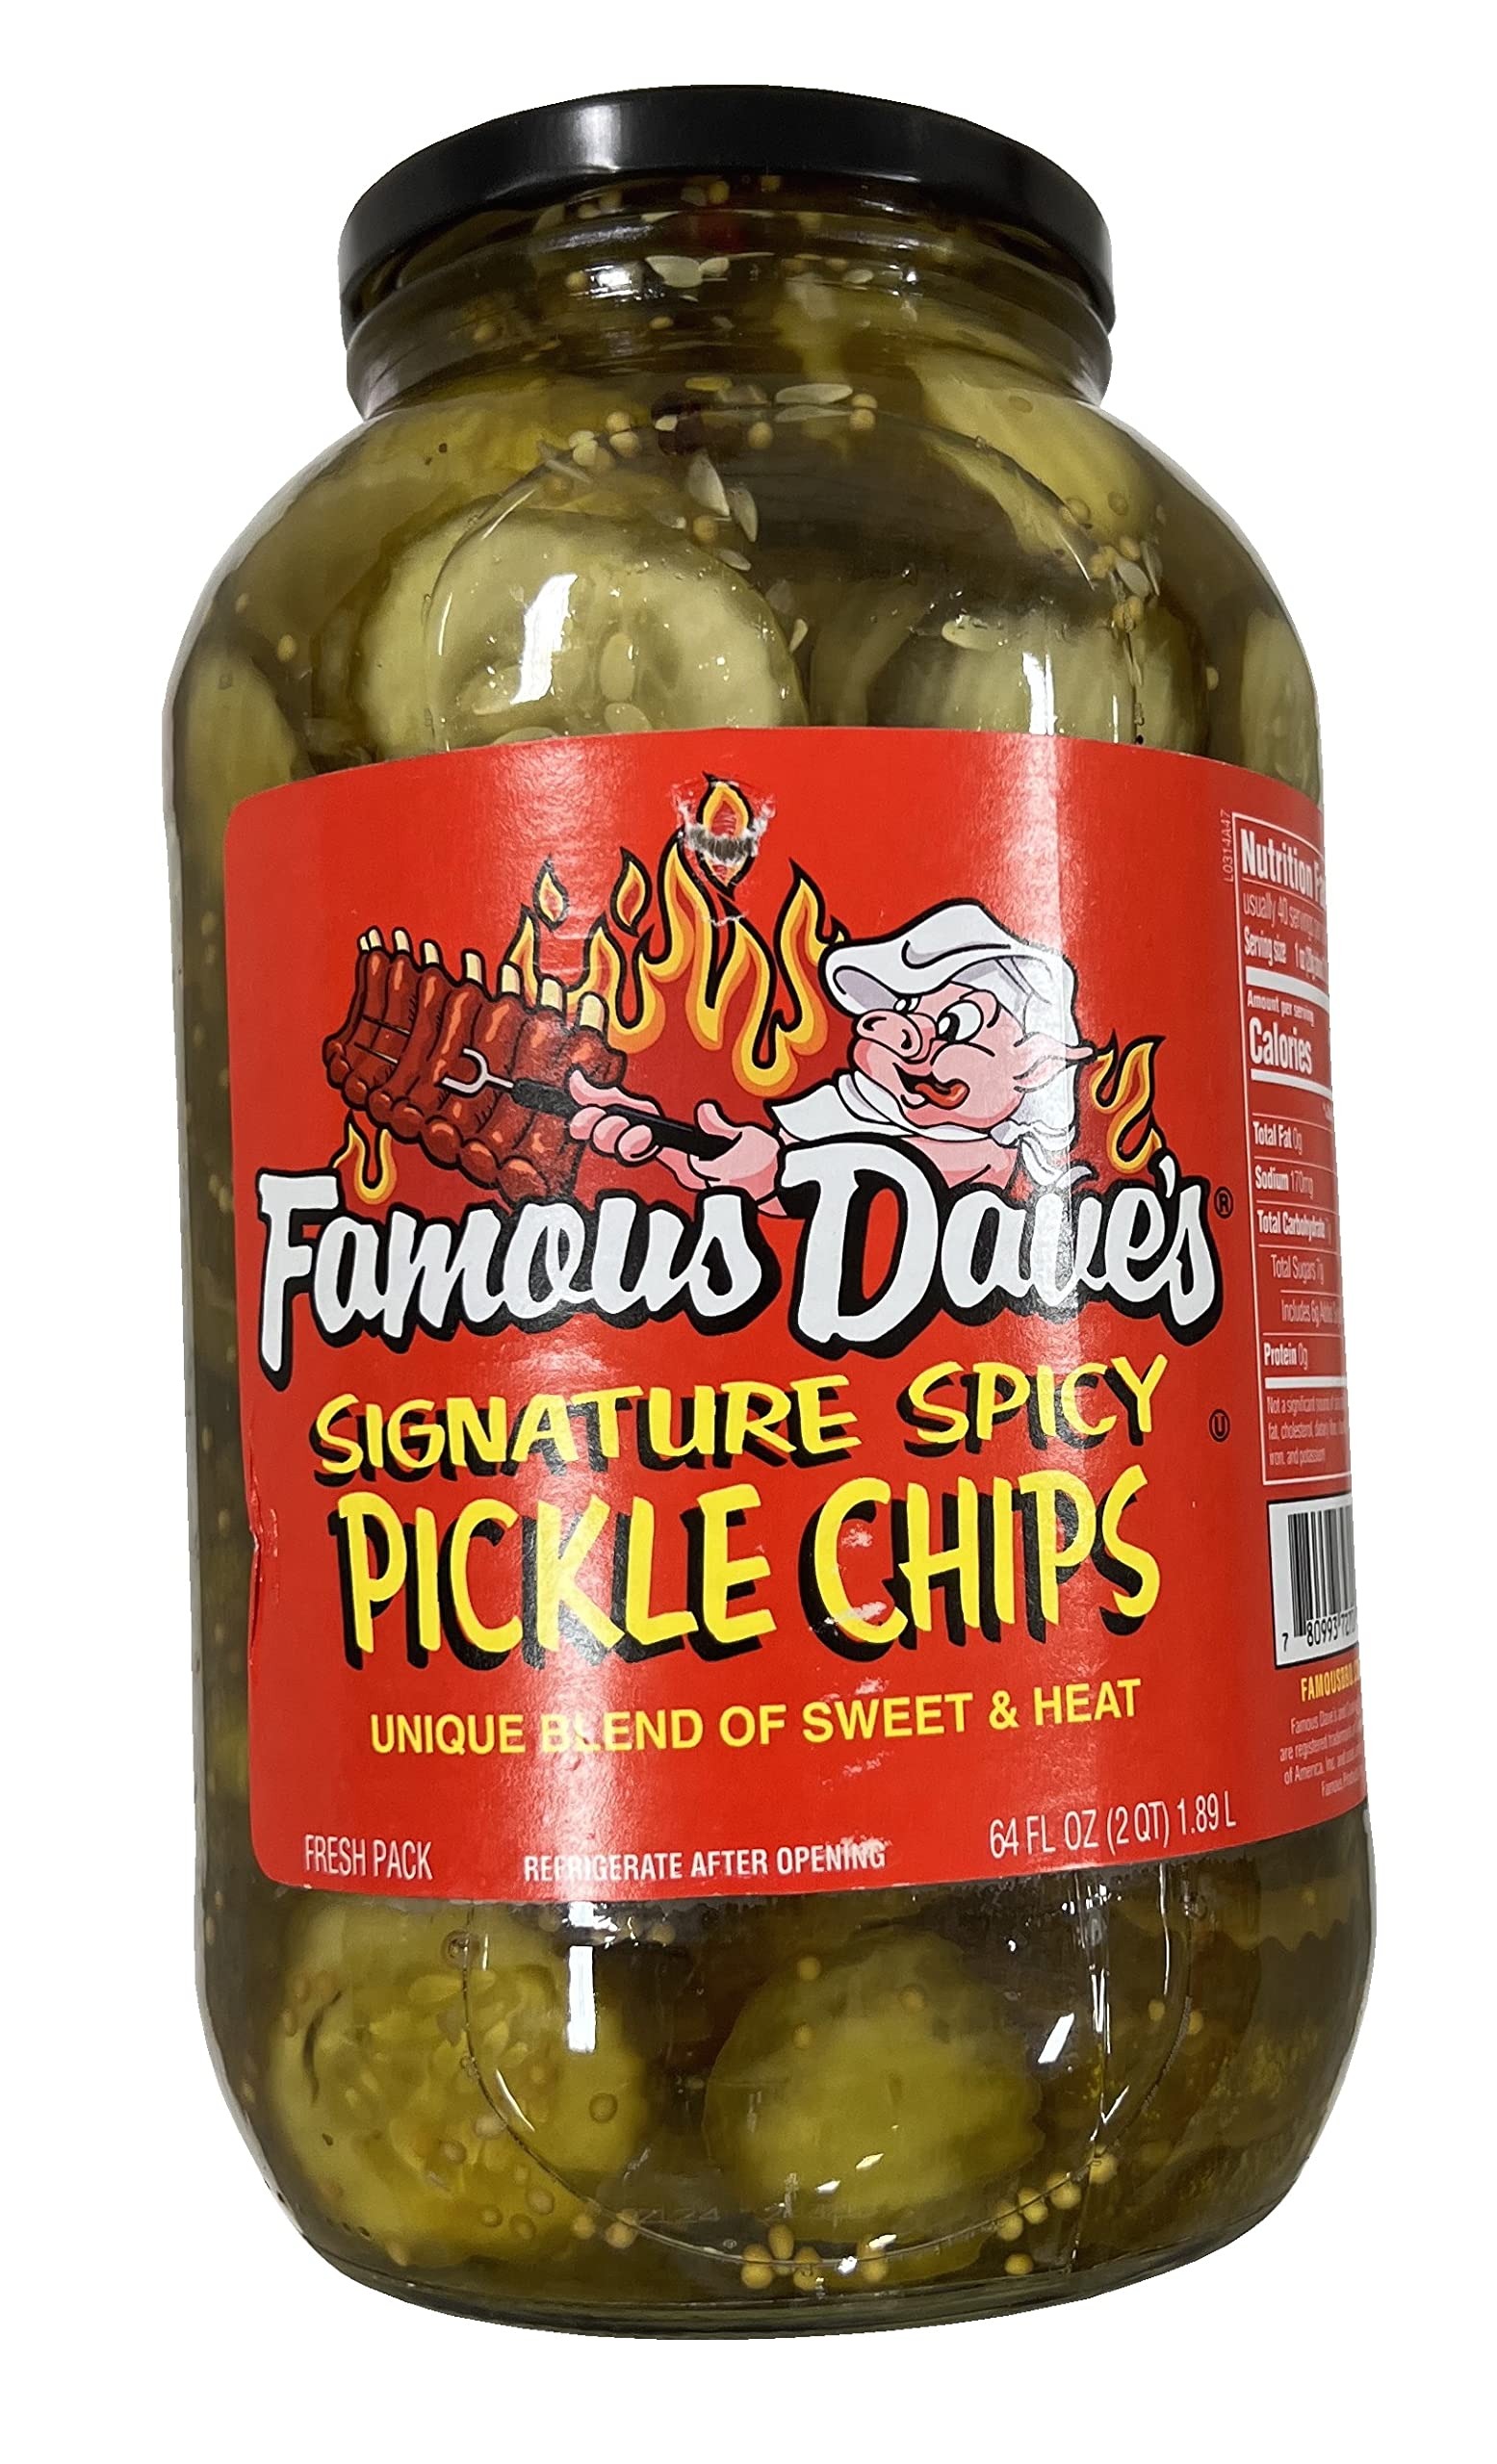
Item Name: Famous Dave's Signature Spicy Pickle Chips, 64 Ounce
Bullet Point: Unique Blend of Sweet & Heat
Product Description: Famous Dave's Signature Spicy Pickle Chips. Unique blend of sweet &amp; heat. Fresh pack.
Value: 64.0
Unit: Fl Oz

Price: 20.99